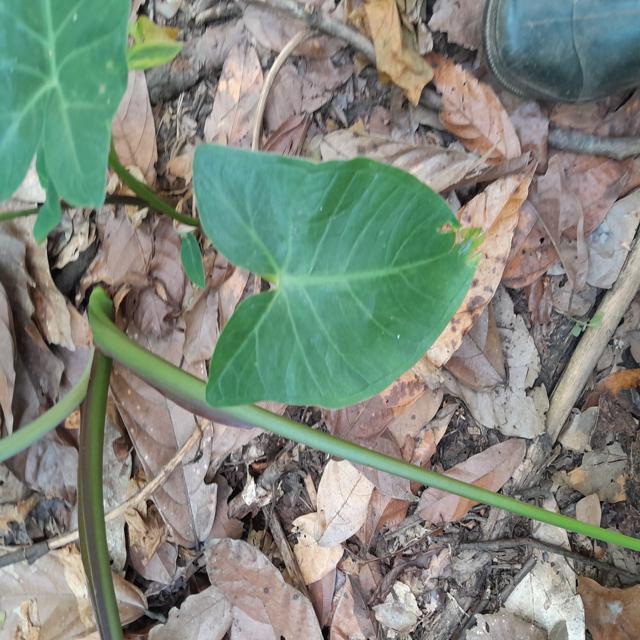
Label: Early_Blight